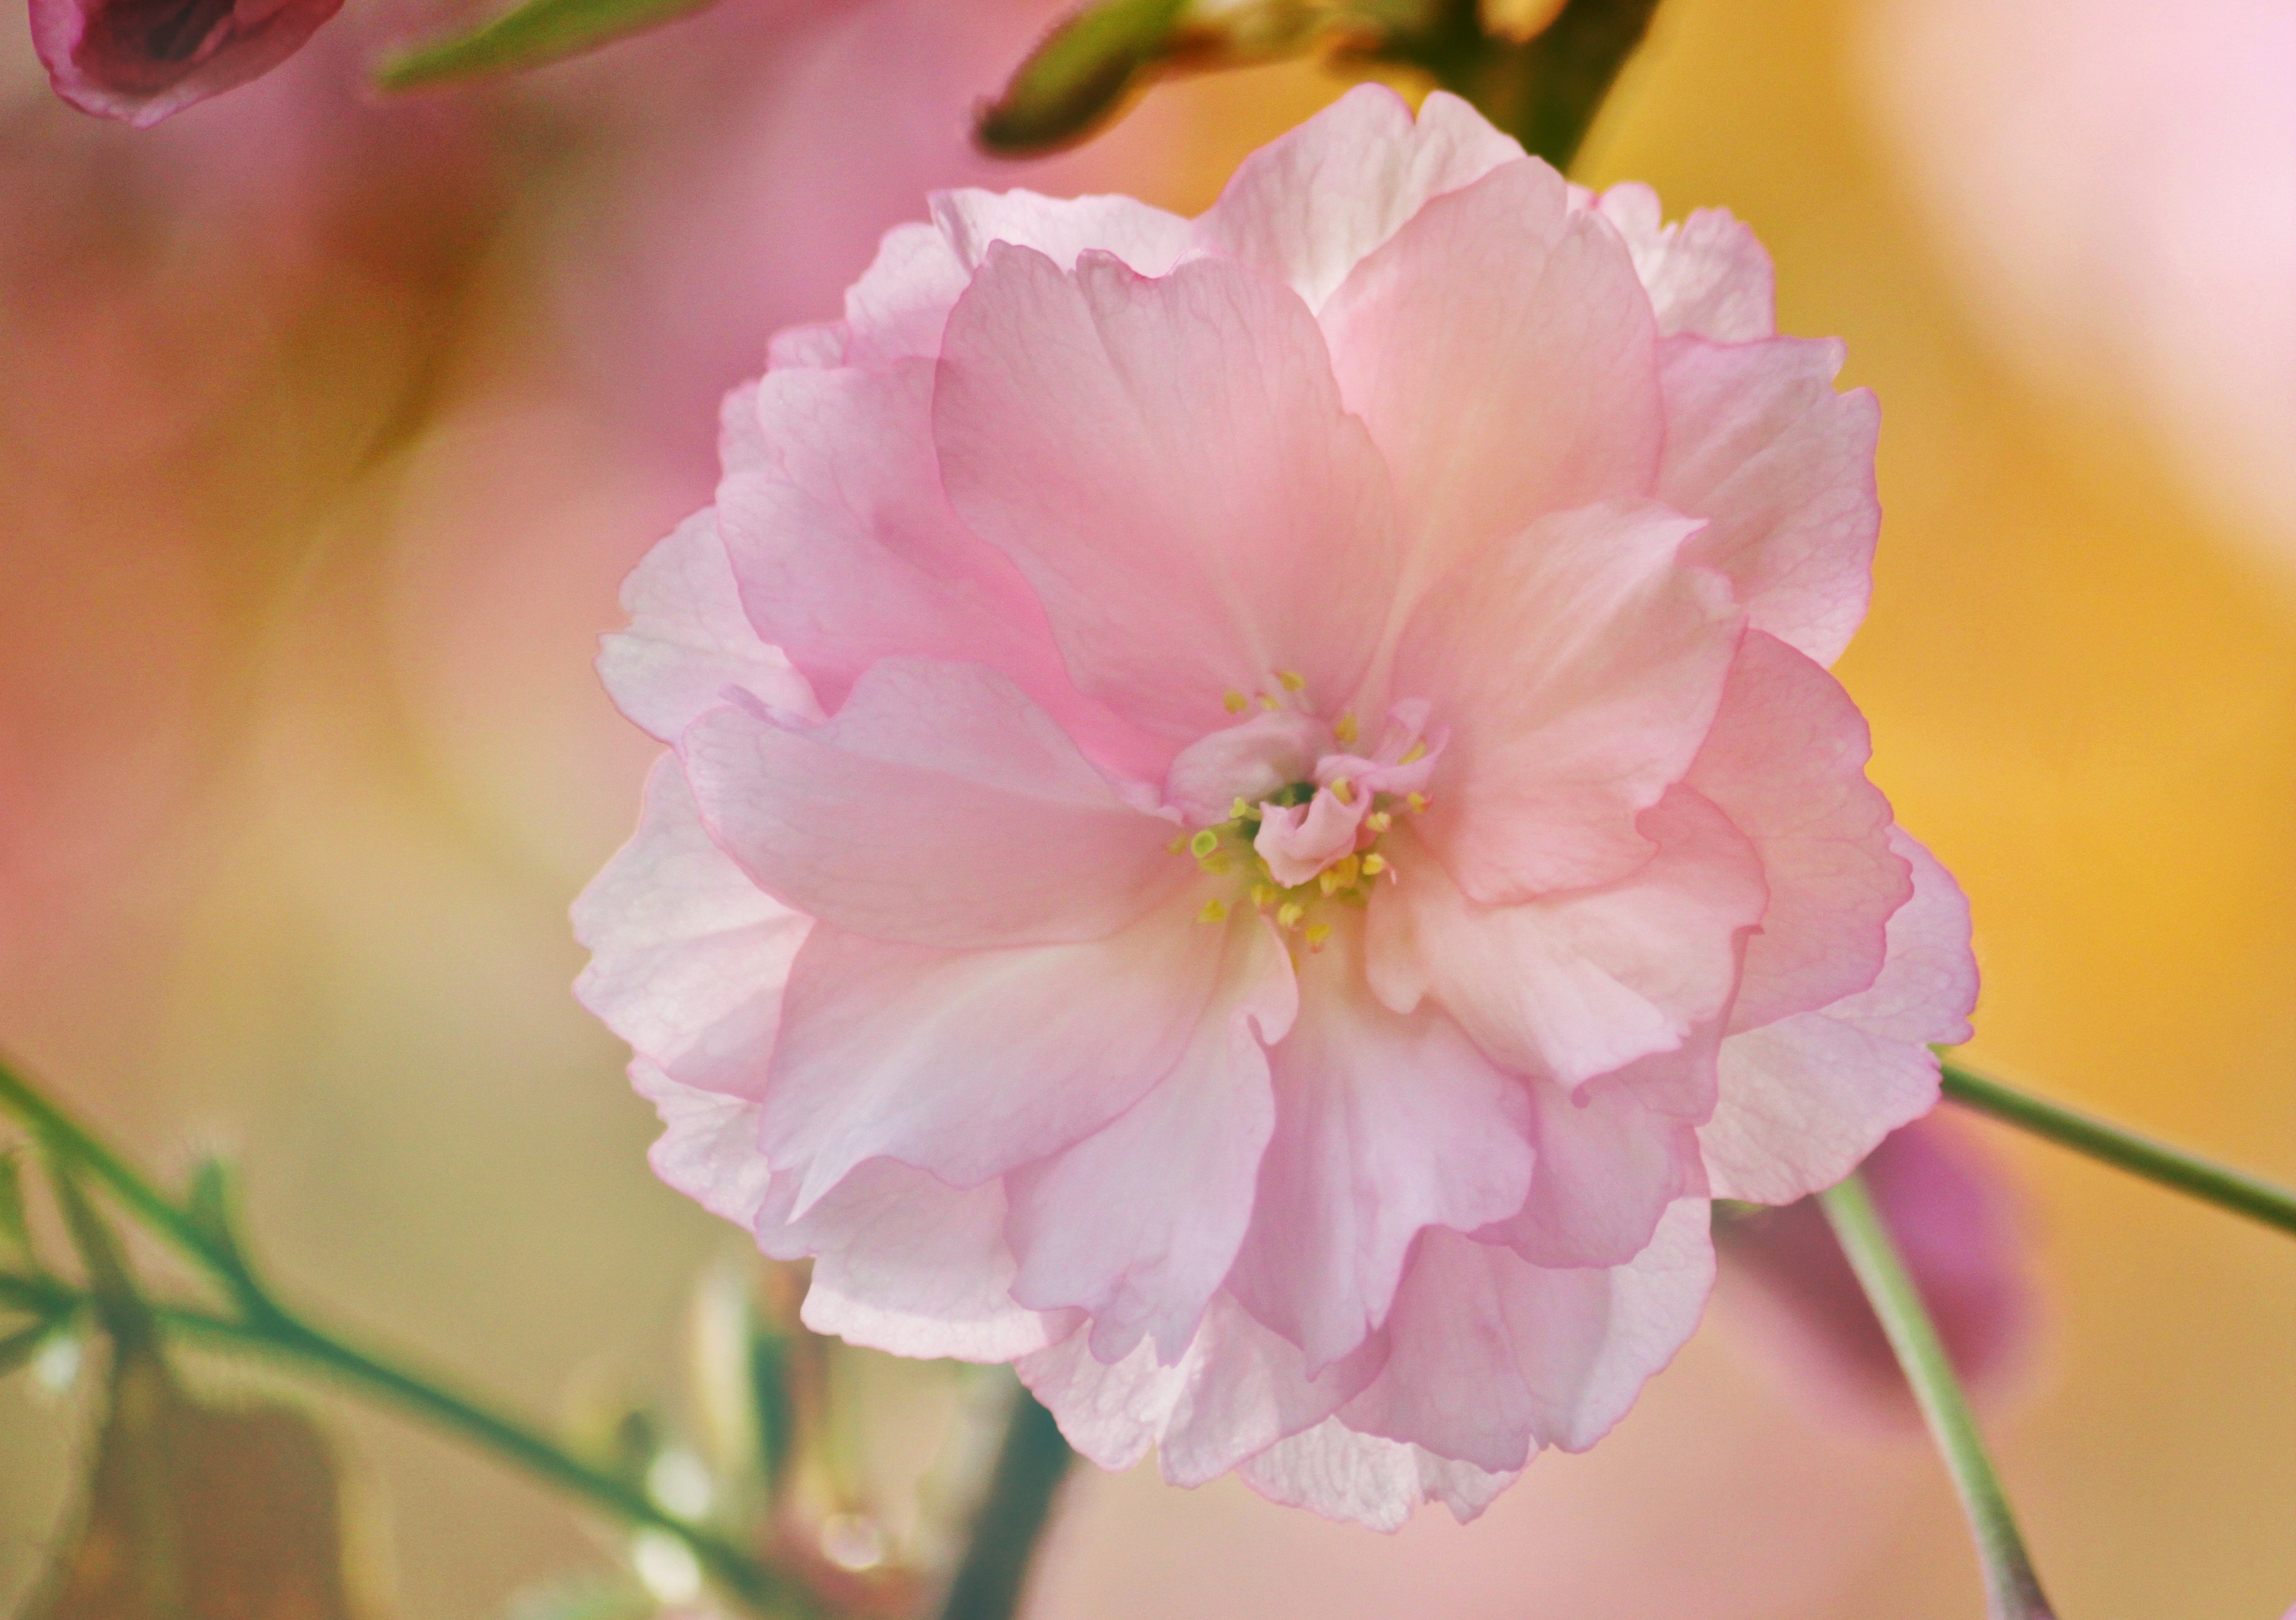
nature, branch, blossom, plant, photography, flower, petal, bloom, rose, spring, macro, botany, garden, pink, close, flora, cherry blossom, flowers, close up, japanese cherry trees, fill, macro photography, flowering plant, rose family, flowering twig, japanese cherry, japanese cherry blossom, ornamental cherry, land plant